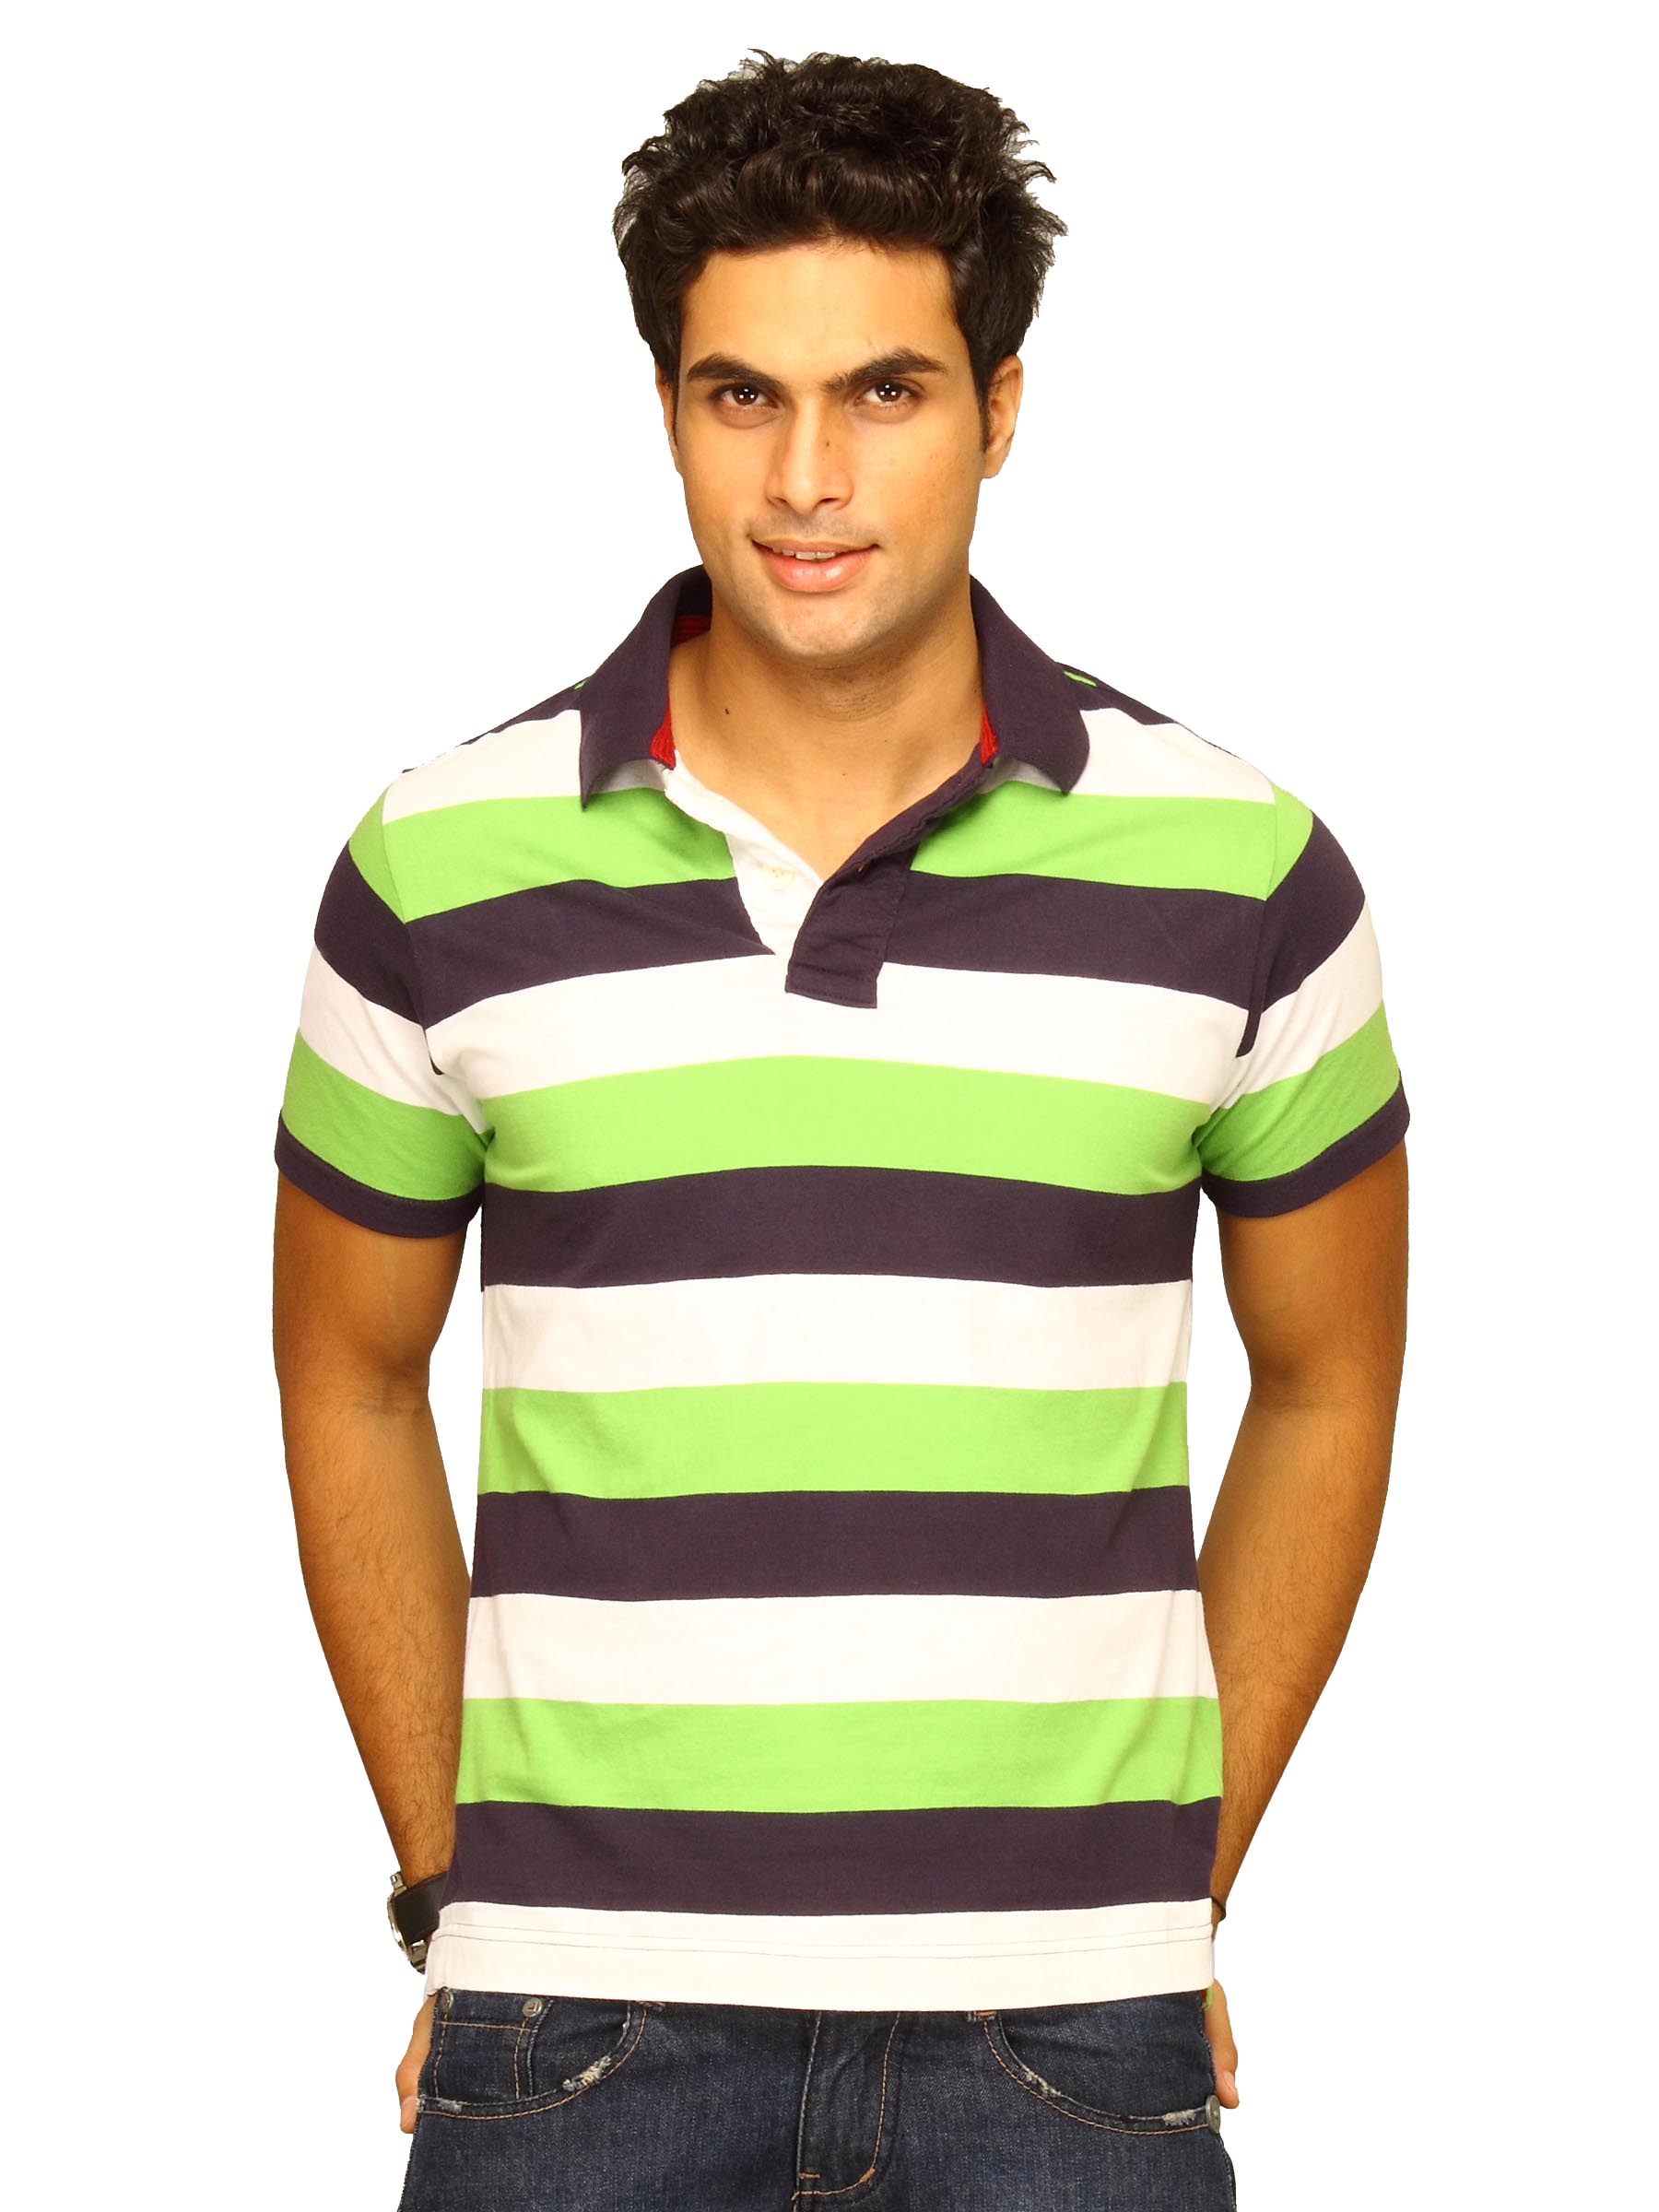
Basics Men White & Green Striped Polo T-shirt
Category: Apparel / Topwear / Tshirts
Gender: Men
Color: White
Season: Summer 2011
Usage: Casual